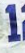
Number: 1